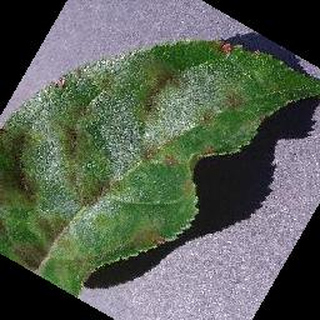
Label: apple_apple_scab